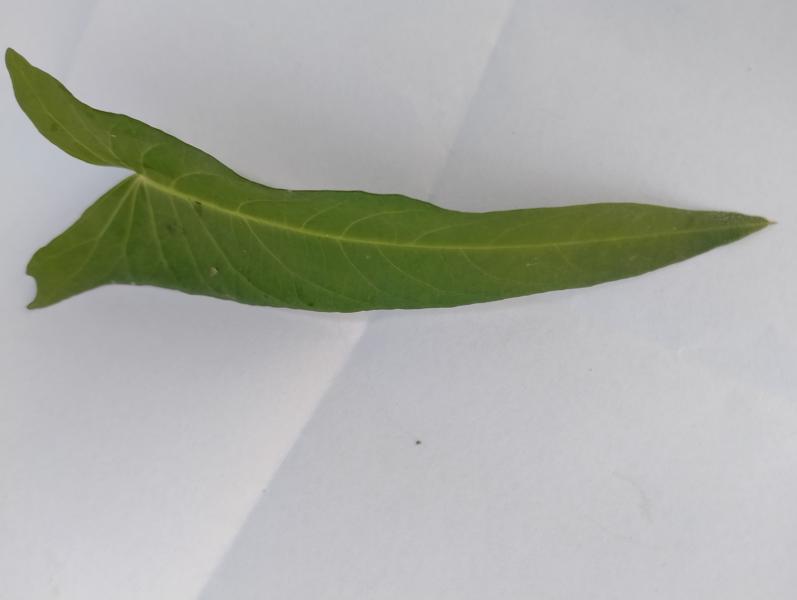
Weed species: Ipomoea aquatic